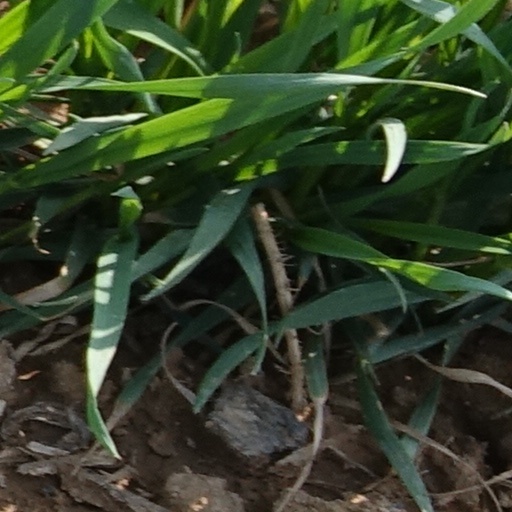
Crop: wheat